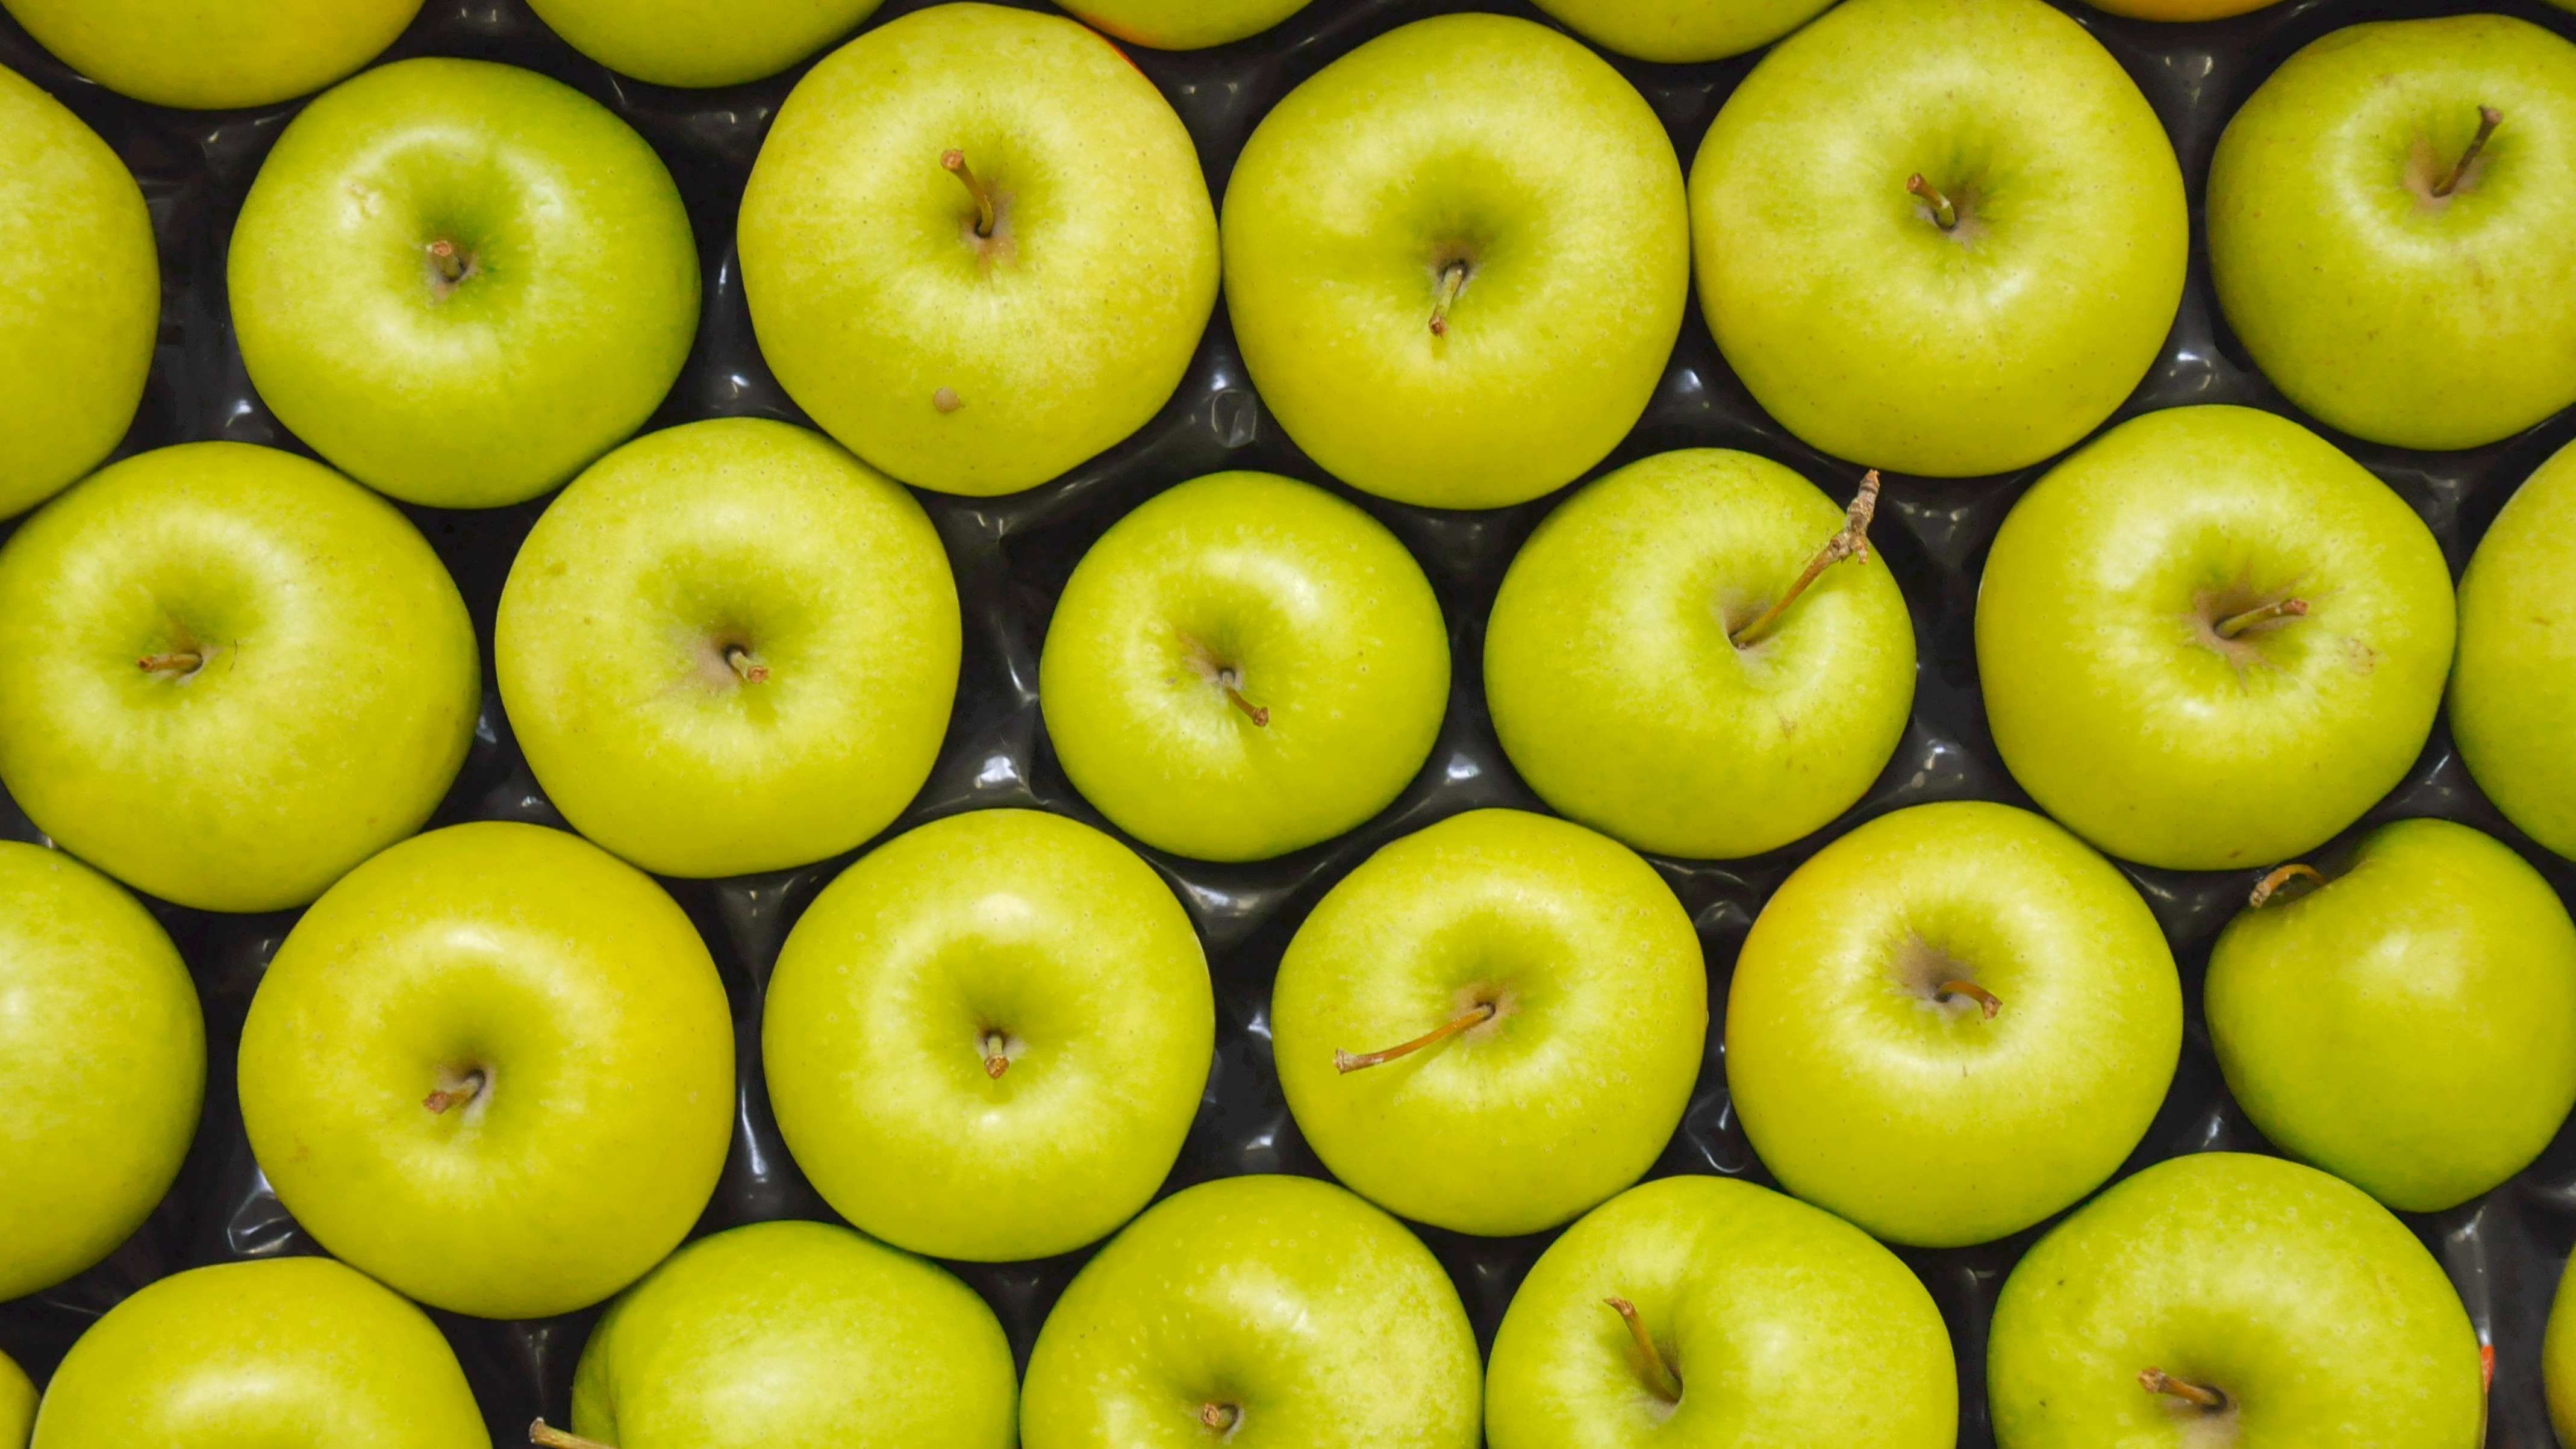
apple, plant, fruit, flower, food, green, produce, yellow, liqueur, green apple, flowering plant, rose family, granny smith, land plant, rose order